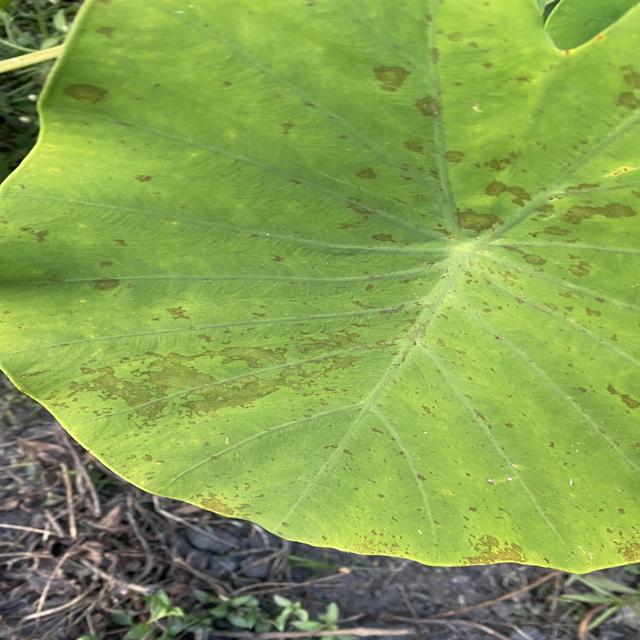
Label: Early_Blight